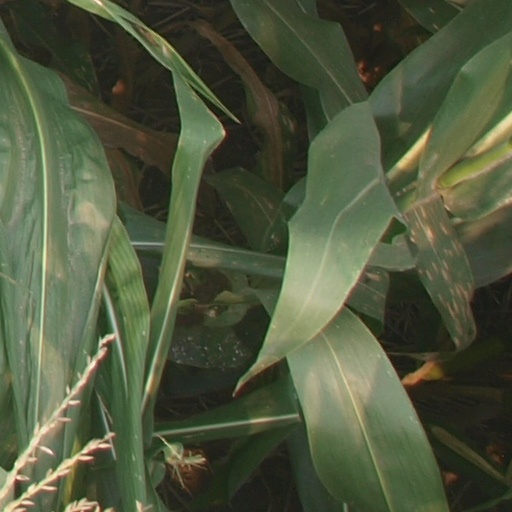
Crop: maize; corn